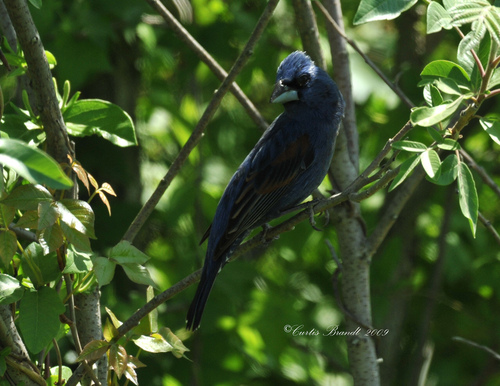
the bird has a small black bill and small thighs.
this is a blue bird with brown wings and a white beak.
the bird is blue with a thick blue bill and blue detail in the wings.
this bird is dark blue in color, has a reddish shoulder patch, a heavy bill with a pale blue lower mandible.
a small bird with a blue body, brown wingtips, and long black rectrices.
this bird has wings that are black with a blue head
this bird has wings that are black and has a blue crowna colorful small bird, with dark primaries, a purple body, and a thick bill.
this bird has black feathers and claw feet with a thin body.
a light blue crest and dark blue-green body on a large bodied, small headed bird with a light blue bill.
Species: Blue Grosbeak